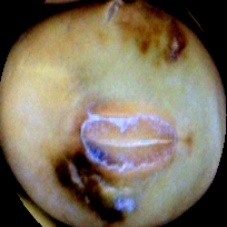
Label: Spotted